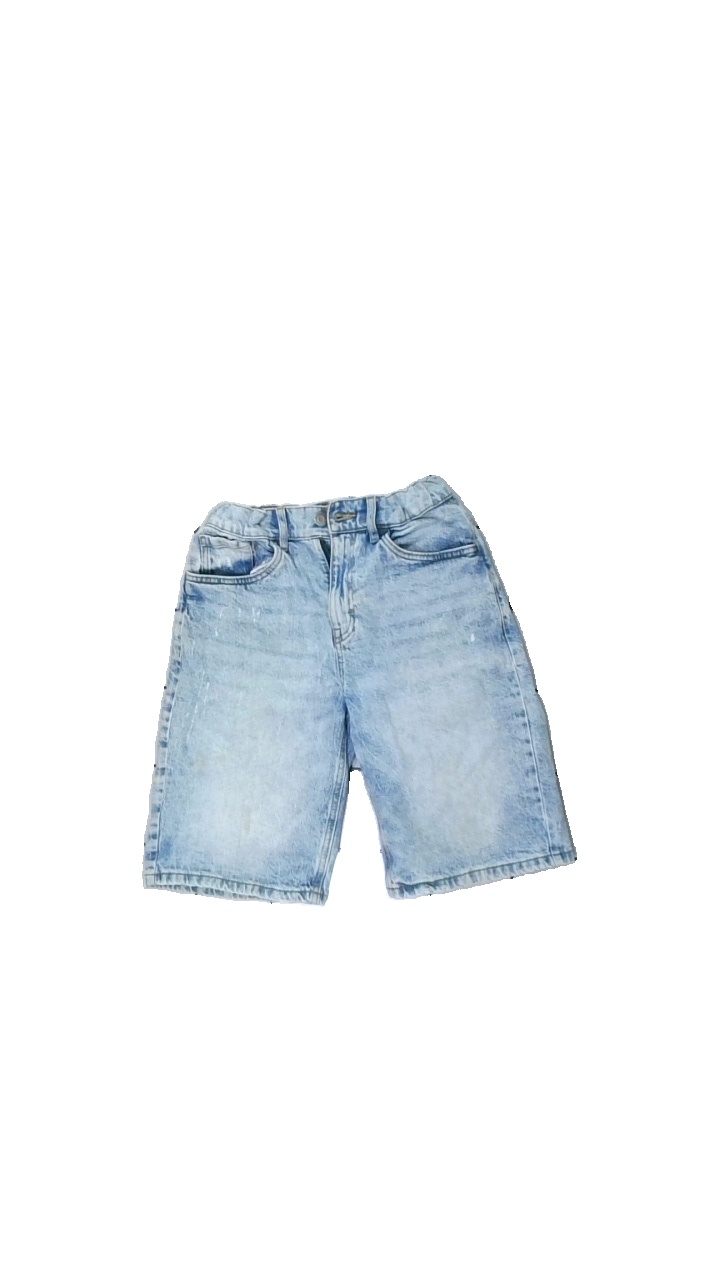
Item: Shorts (Children)
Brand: Lindex
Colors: Blue
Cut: Regular
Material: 100% cott
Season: All
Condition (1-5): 2
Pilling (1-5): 4
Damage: gula fläckar
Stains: Major
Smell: Minor
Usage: Recycle
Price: <50